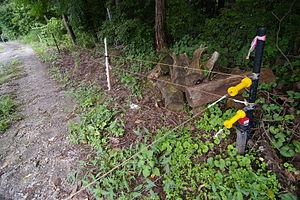
Un électrificateur de clôture est employé pour empêcher le franchissement d'une enceinte, par la mise sous tension d'un conducteur dépourvu de gaine isolante. Lorsqu'il est utilisé en élevage voire en sylviculture, le courant électrique qui circule dans la clôture, ne présente pas de risque vital pour l'animal ou l'être humain. Le dispositif fonctionne sur le principe de décharges électriques impulsionnelles de plusieurs milliers de volts, de durée en général inférieure à la milliseconde et de fréquence de répétition de l'ordre de 1 Hz. L'intensité crête de l'impulsion avoisine un ampère mais l'intensité efficace calculée sur la période de répétition reste inférieure à la dizaine de milliampères.